Marie Russak

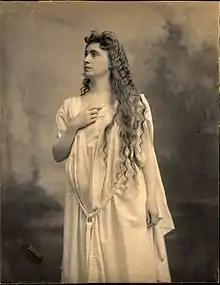
Marie Russak

Marie Russak (October 7, 1865 – March 4, 1945), also known as Marie Hotchener or Marie Barnard, was an American opera singer and architect.